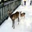
Label: deer